Vehicle registration plate

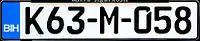
A plate of Bosnia and Herzegovina, showing the typical European style of black-on-white lettering, a blue strip on the left, and in one column (except motorcycles), issued through most of the continent

Malaysian registration plates are displayed at the front and rear of all private and commercial motorised vehicles in Malaysia, as required by law. The issuing of the registration plates is regulated and administered by the Malaysian Road Transport Department or JPJ.